Branford College

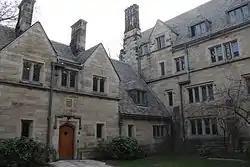
Calliope Court

The Branford College Library is located in the middle courtyard of Branford College, named Calliope Court. The student rooms and common areas are decorated with stained glass by G. Owen Bonawit. Branford's architect, James Gamble Rogers, required that at least one pane on every window be broken and then soldered back together, resulting in a Y-shape in many of the windows.